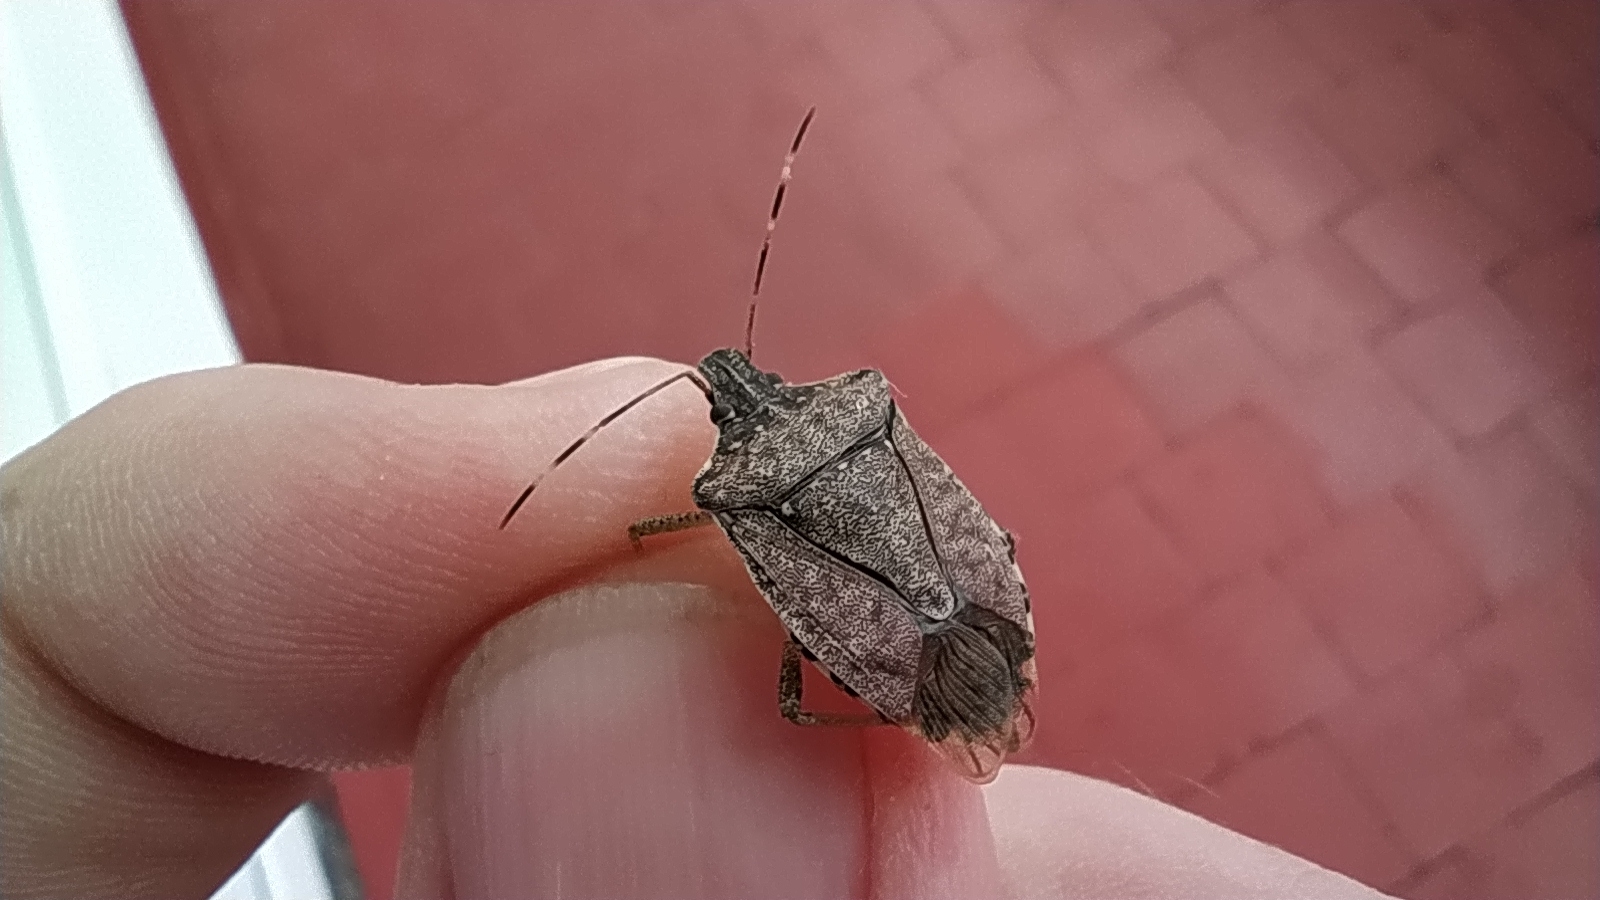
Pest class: stink_bug